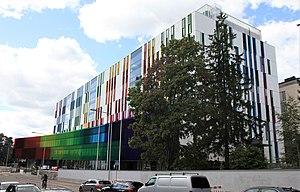
Le nouvel hôpital pour enfants est un hôpital pour enfants situé à Meilahti à Helsinki en Finlande.
Ramboll oy ou Ramboll finland est la filiale finlandaise du groupe Ramboll de conseil en ingénierie.